Roberto Borge Angulo

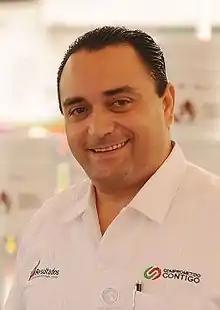

Roberto Borge Angulo is a Mexican politician affiliated with the Institutional Revolutionary Party (PRI). He served the 7th Governor of Quintana Roo (2011-2016). After the end of his term he was declared a criminal by the Mexican government due to proven crimes of corruption during his time as governor. Roberto Borge was arrested on June 5, 2017 at an Airport in Panama.